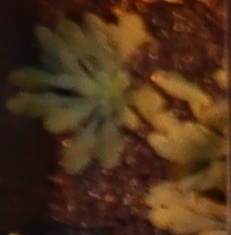
Label: Horseweed